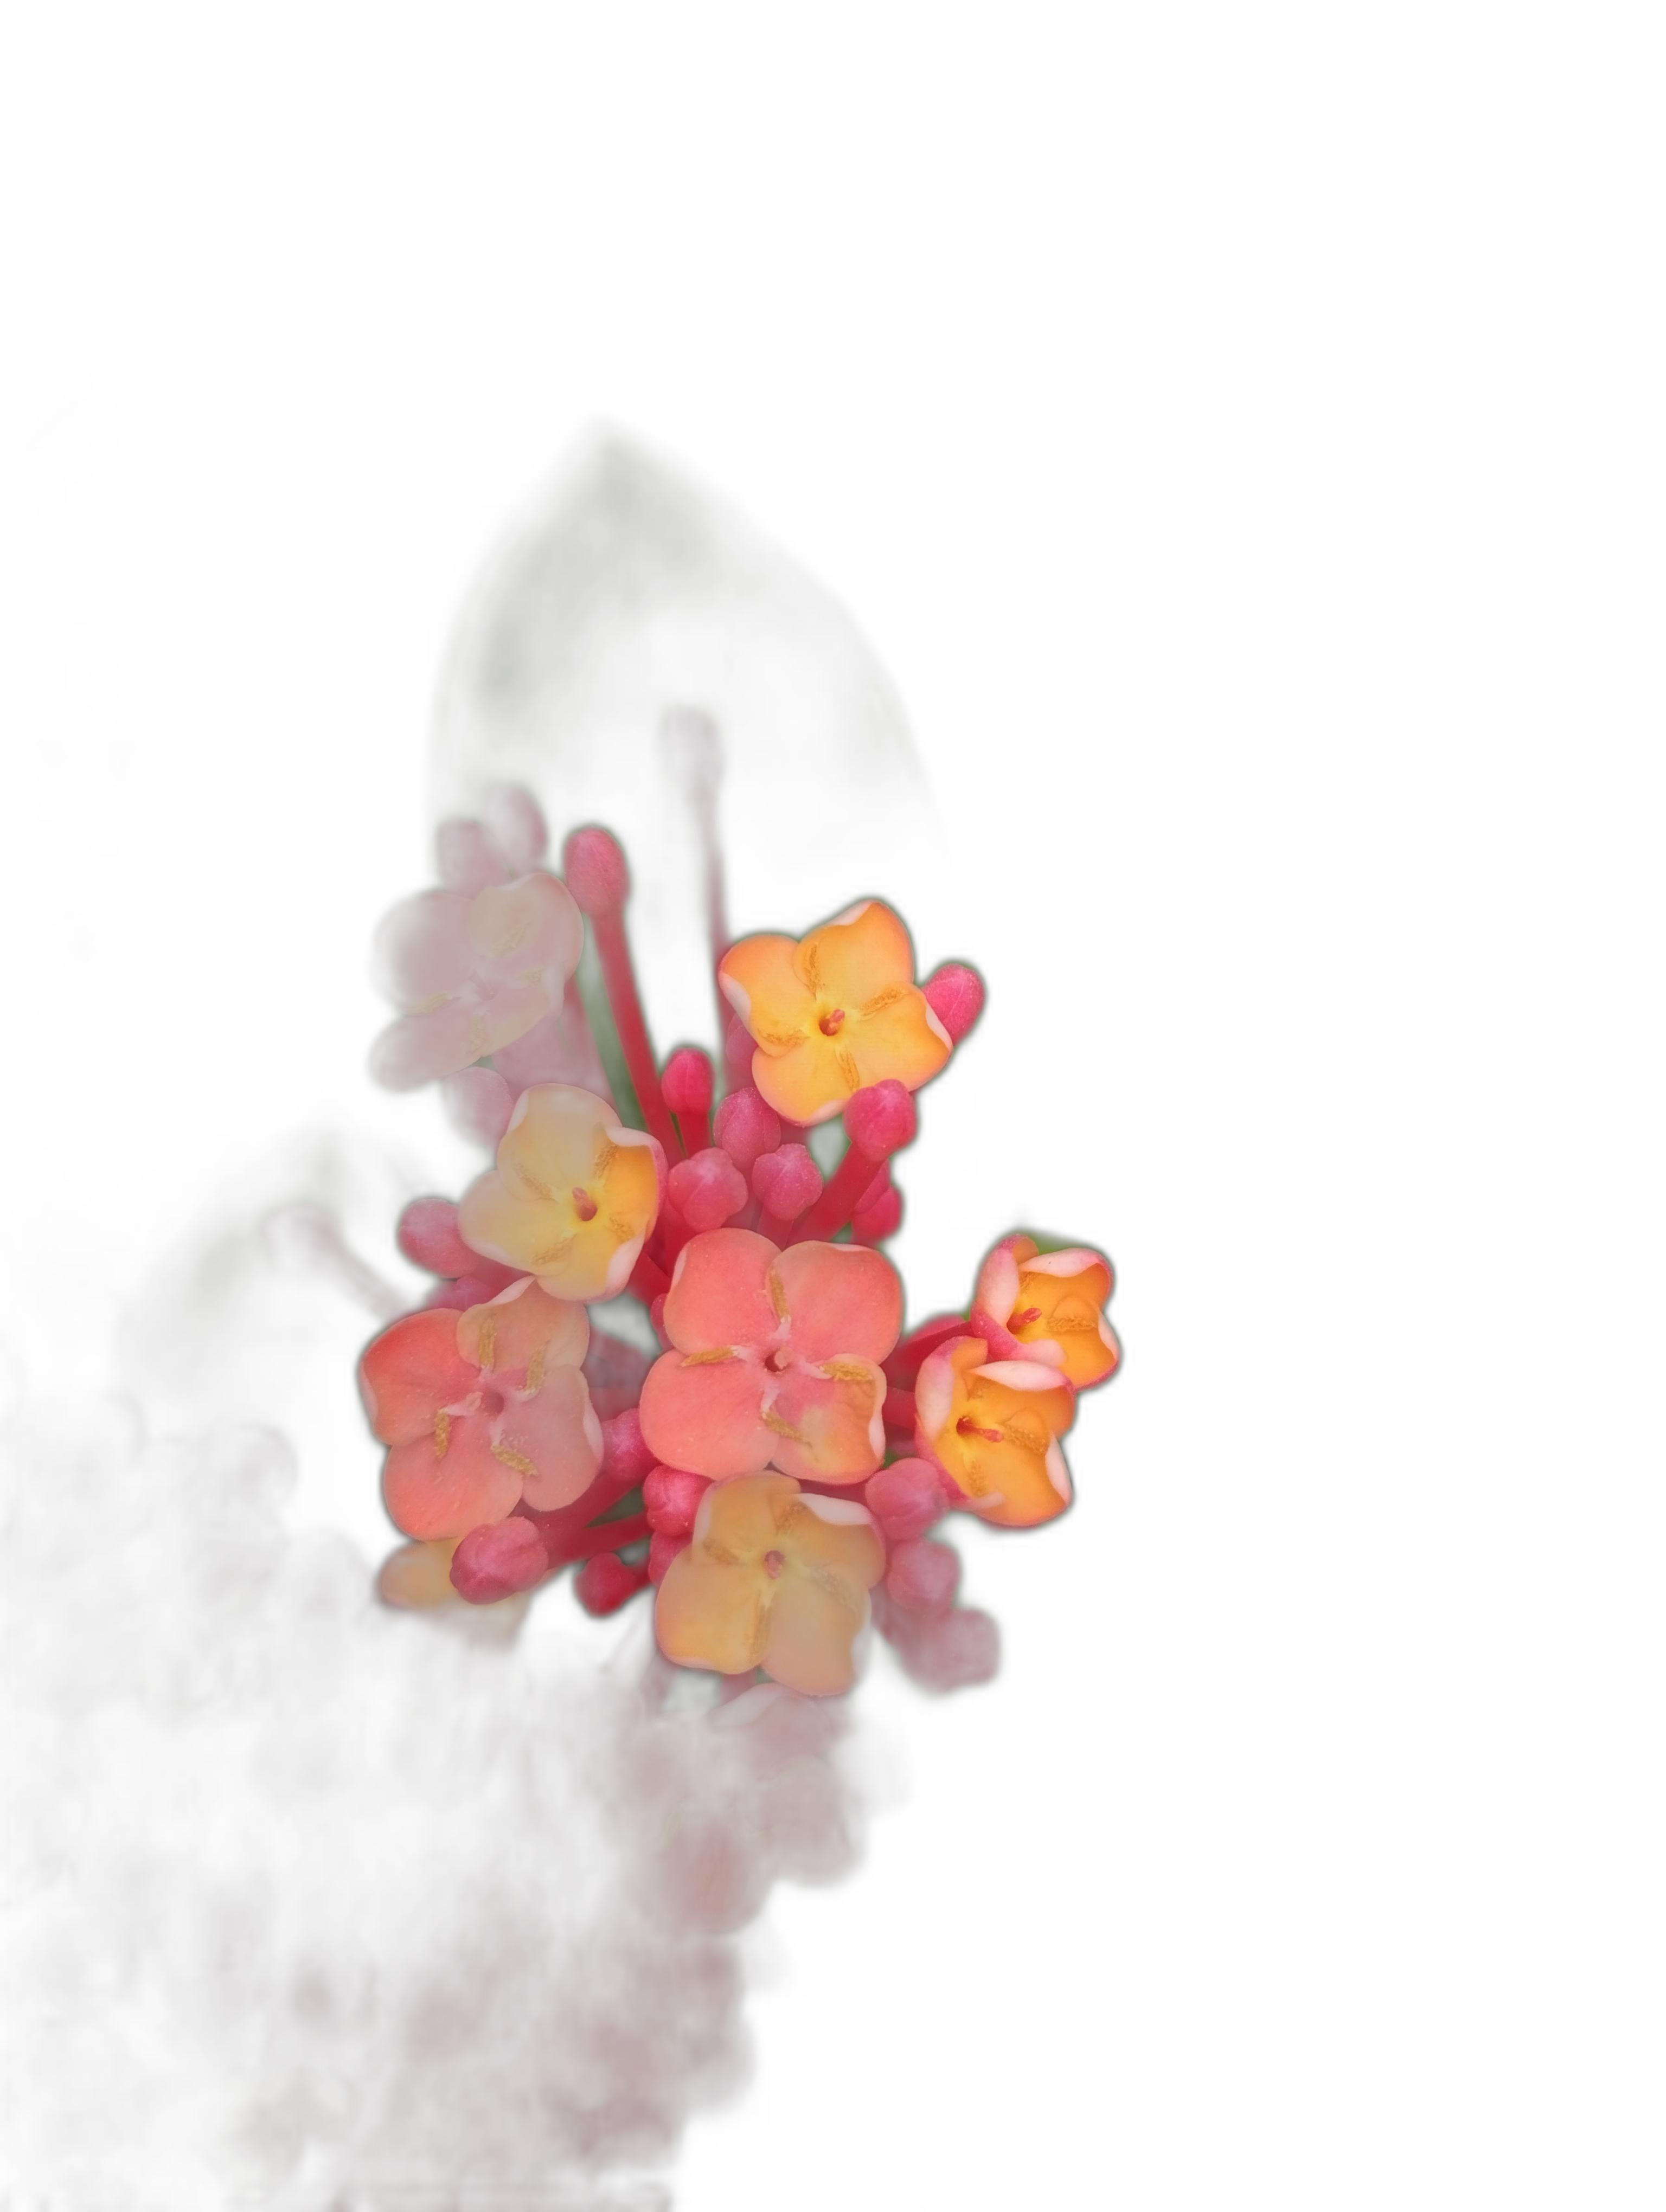
Label: Jungle geranium